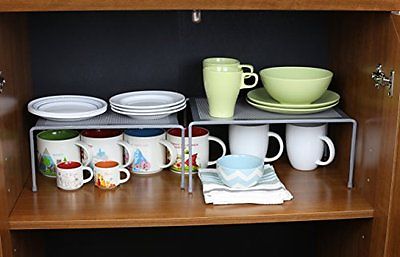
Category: cabinet